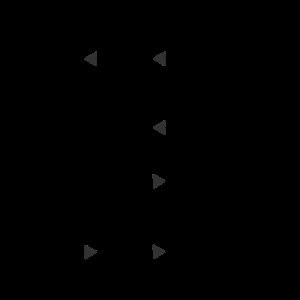
Antibrint / Produktion
Diagram der viser princippet i skabelsen af de første antibrintatomer. Antiproton passerer tæt nok forbi xenonatomet til at det bremses og afgiver energi, som bruges til at skabe en elektron og positron ved pardannelse. Antiprotonen og positronen går sammen og danner antibrint.
Antibrint også kaldet antihydrogen er brints antipartikel. Hvor brint består af en proton og en elektron består antibrint af disse partiklers antipartikler, altså en antiproton og en antielektron, som kaldes en positron.